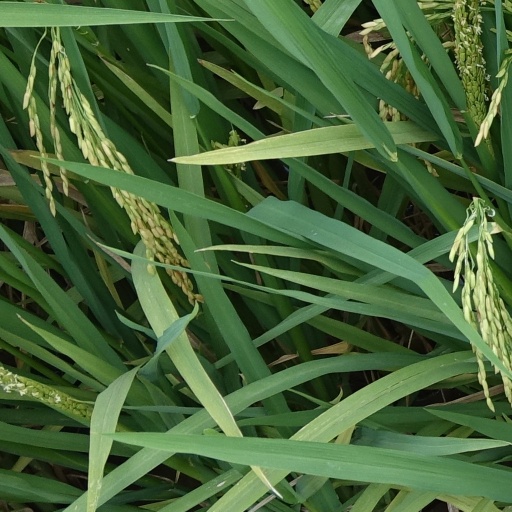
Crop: rice